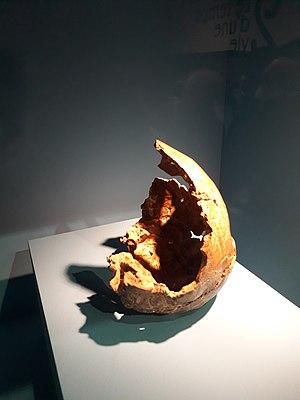
Crâne peut-être féminin de Biache 1. Os fossile. Biache-Saint-Vaast, France. Date
Biache-Saint-Vaast, est une commune française située dans le département du Pas-de-Calais en région Hauts-de-France.